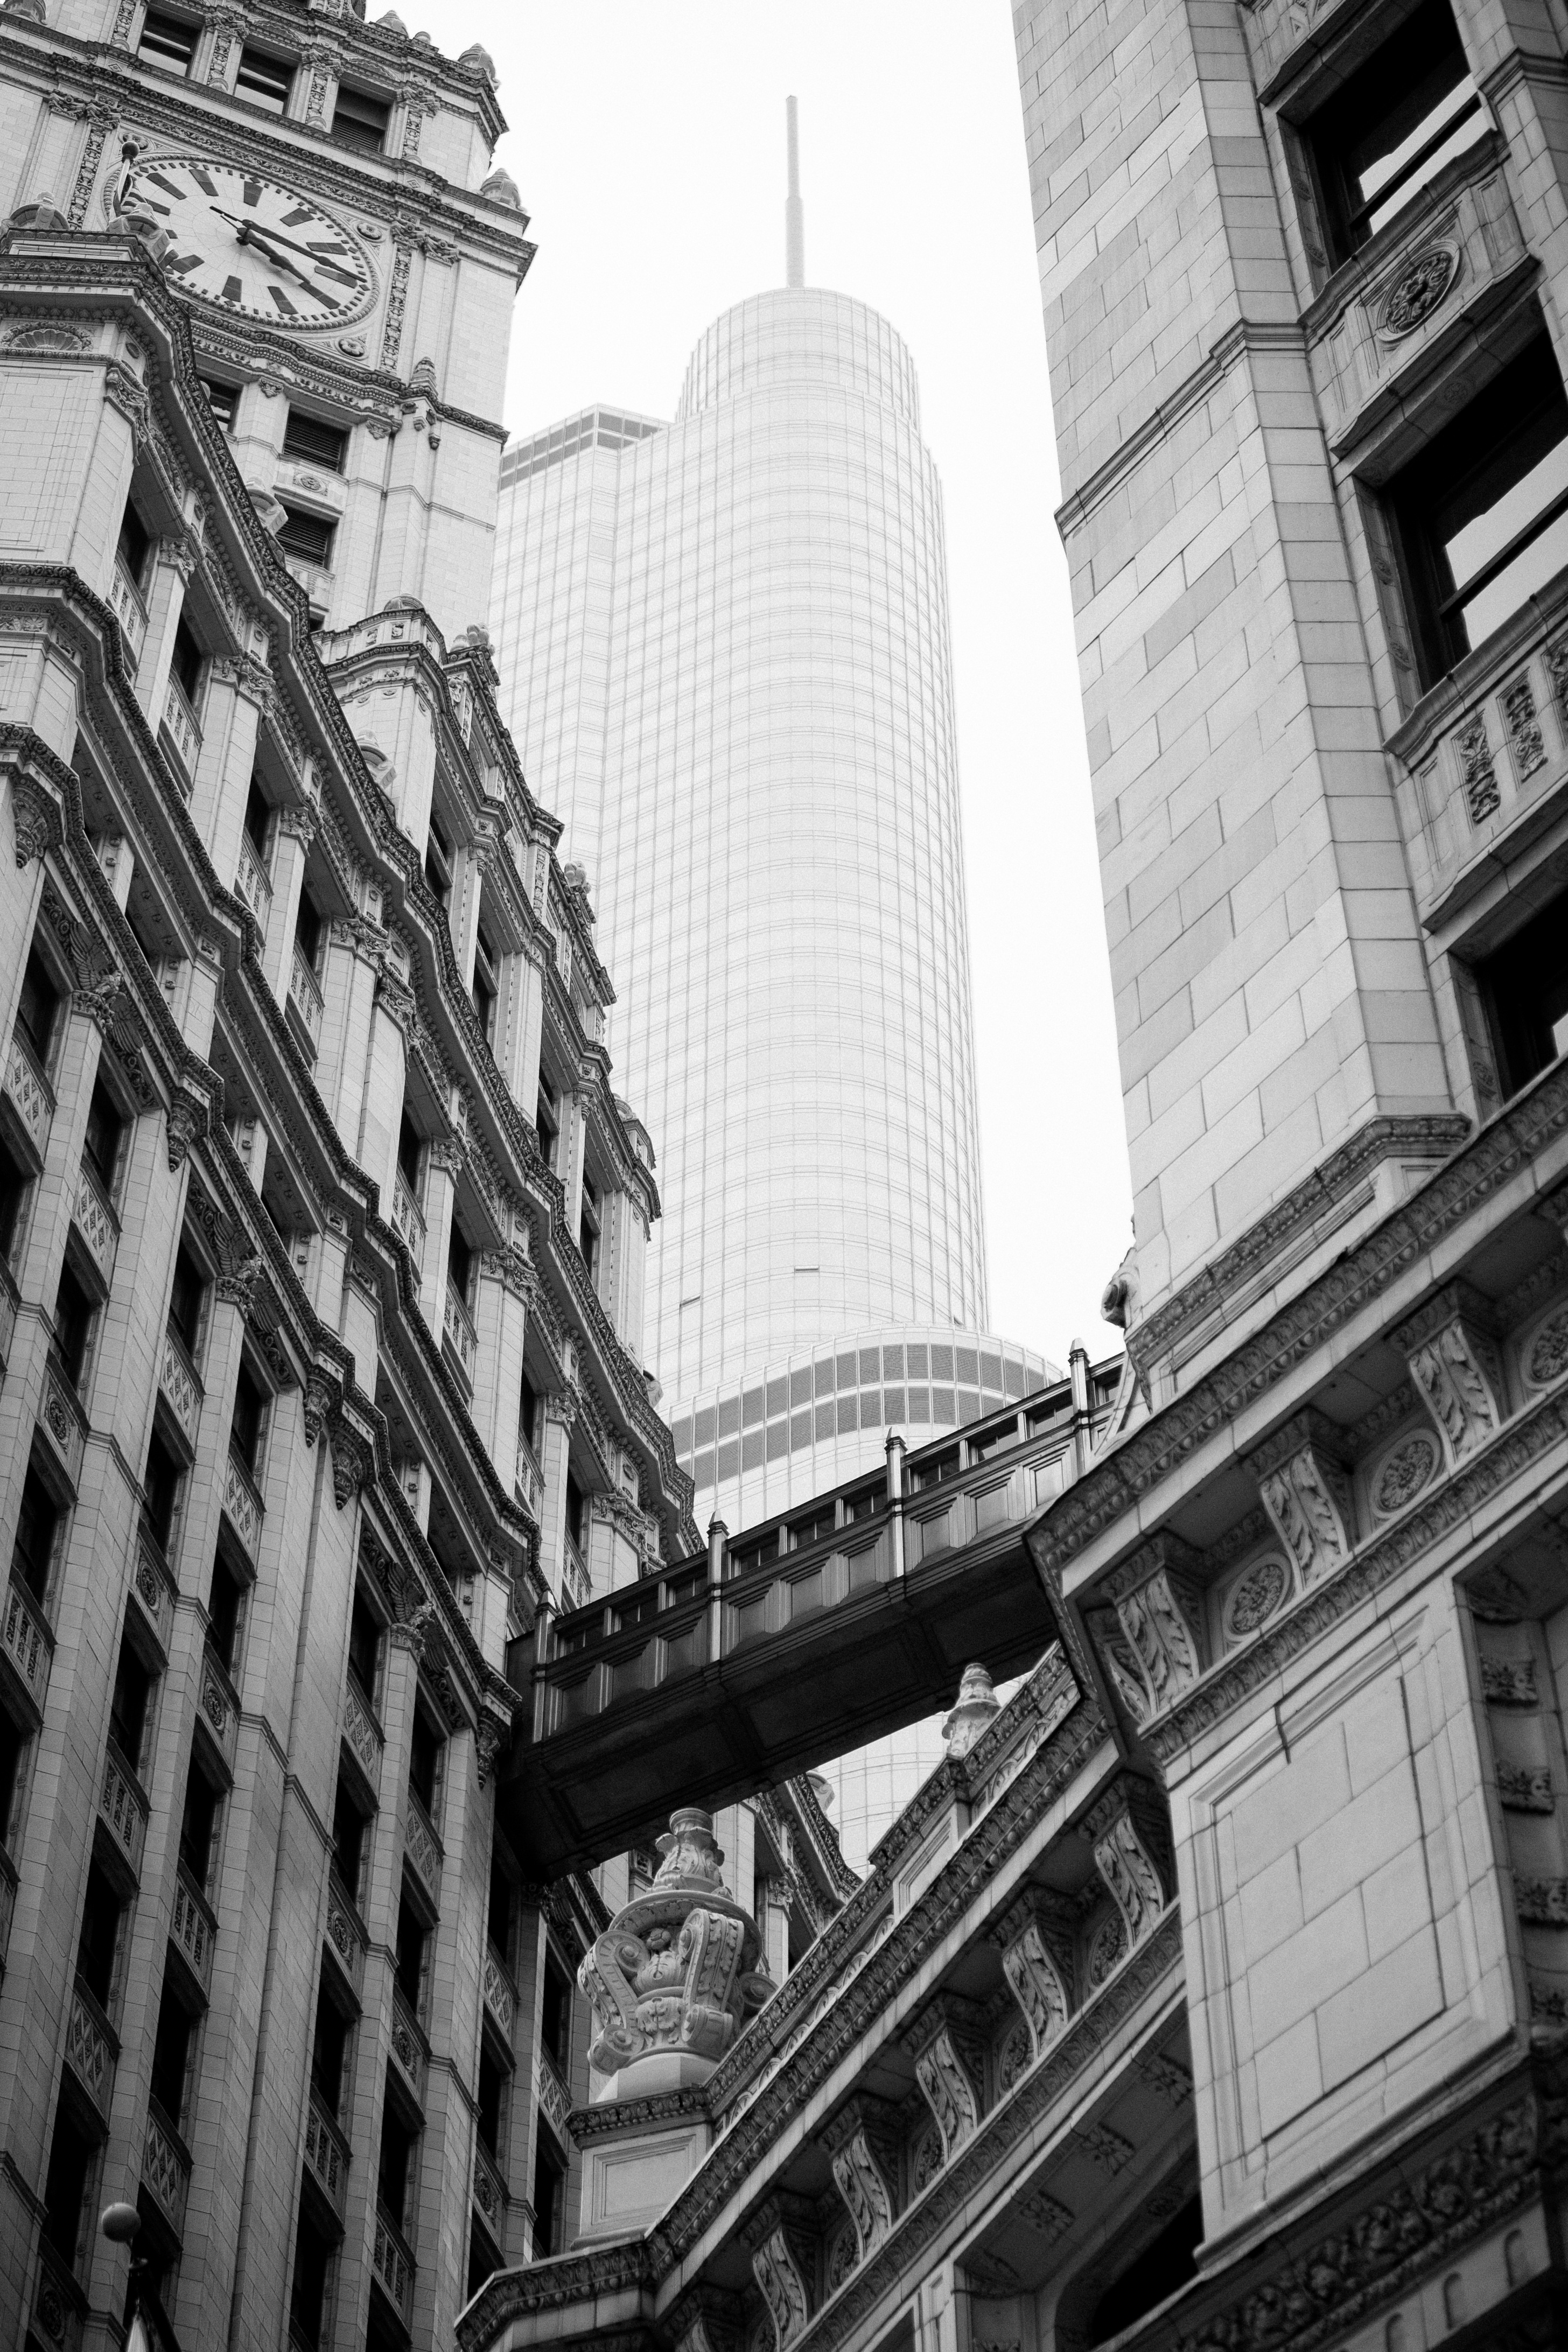
black and white, architecture, road, skyline, street, town, building, city, skyscraper, urban, cityscape, downtown, landmark, chicago, facade, monochrome, tower block, skyscrapers, bricks, shape, metropolis, brick buildings, urban area, monochrome photography, trump tower, human settlement, metropolitan area, brickworks